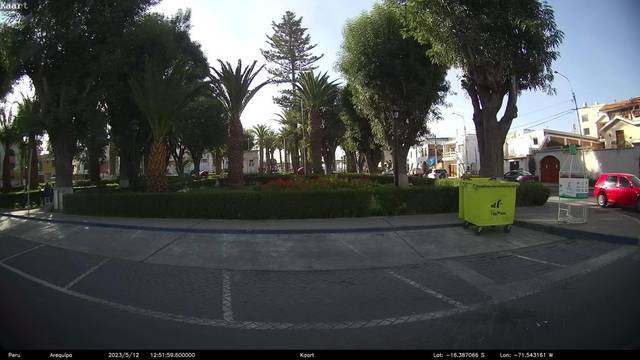
Region: Peru
Coordinates: -16.387, -71.543